Iarnród Éireann

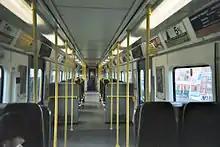
Interior of the DART 8520 Class

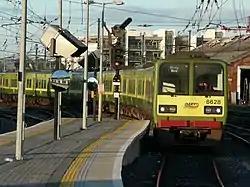
A DART 8520 Class arriving at Connolly Station

The north–south route along Dublin's eastern coastal side is also host to DART, Ireland's only electrified heavy-rail service. The DART consists of many types of trains, the oldest and most famous one being the 8100 Class which still operates, now extensively refurbished.